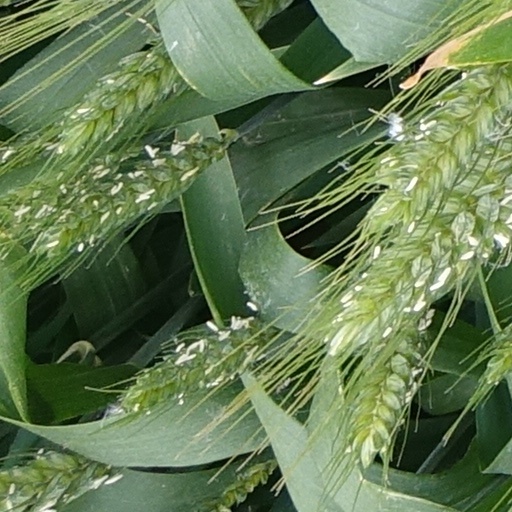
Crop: wheat